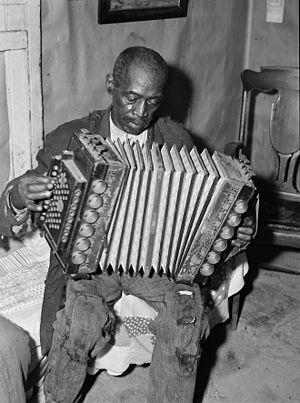
L'accordéon est un instrument de musique à vent de la famille des bois. Le nom d'accordéon regroupe une famille d'instruments à clavier, polyphonique, utilisant des anches libres excitées par un vent variable fourni par le soufflet actionné par le musicien. Ces différents instruments peuvent être de factures très différentes.